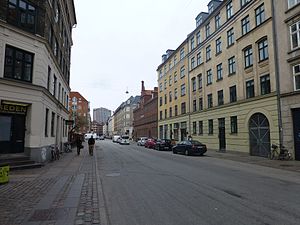
Gasværksvej
Gasværksvej.
Gasværksvej er en gade på Vesterbro i København, der går fra Vesterbros Torv i nord til Halmtorvet i syd. Gaden er opkaldt efter Vestre Gasværk, der lå for enden af gaden ved Halmtorvet fra 1857 til 1927.